Notehead

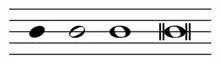
Noteheads of quarter (and all further subdivisions), half, whole, and double whole notes

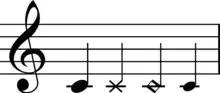
Regular, cross, square, and small noteheads

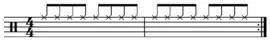
Ride pattern on a cymbal

In music, a notehead is the part of a note, usually elliptical in shape, whose placement on the staff indicates the pitch, to which modifications are made that indicate duration. Noteheads may be the same shape but colored completely black or white, indicating the note value (i.e., rhythmic duration). In a whole note, the notehead, shaped differently than shorter notes, is the only component of the note. Shorter note values attach a stem to the notehead, and possibly beams or flags. The longer double whole note can be written with vertical lines surrounding it, two attached noteheads, or a rectangular notehead. An "x" shaped notehead may be used to indicate percussion, percussive effects (ghost notes), or speaking. A square, diamond, or box shaped notehead may be used to indicate a natural or artificial harmonic. A small notehead can be used to indicate a grace note.